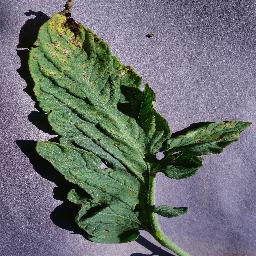
Label: Tomato___Septoria_leaf_spot